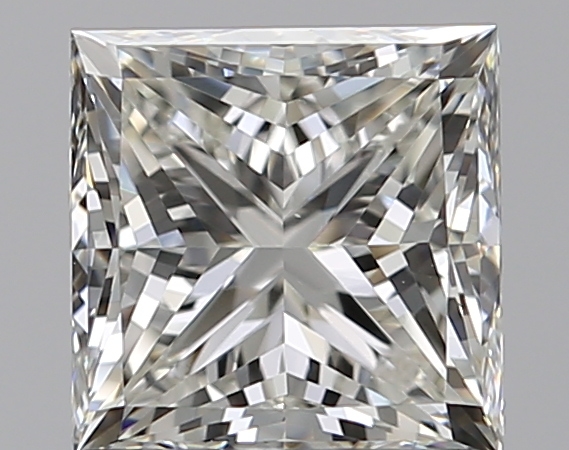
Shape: princess
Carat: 1.21
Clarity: VS1
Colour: I
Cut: EX
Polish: EX
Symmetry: VG
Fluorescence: N
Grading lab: GIA
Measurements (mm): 5.64 x 5.62 x 4.14